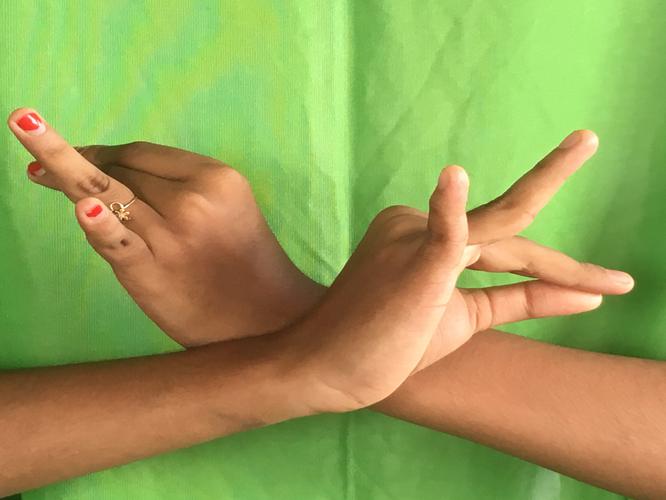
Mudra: Katakavardhana
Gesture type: double_hand